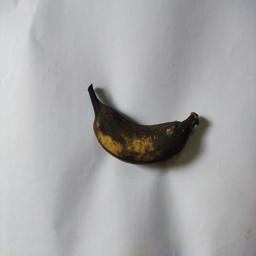
Ripeness: Overripe